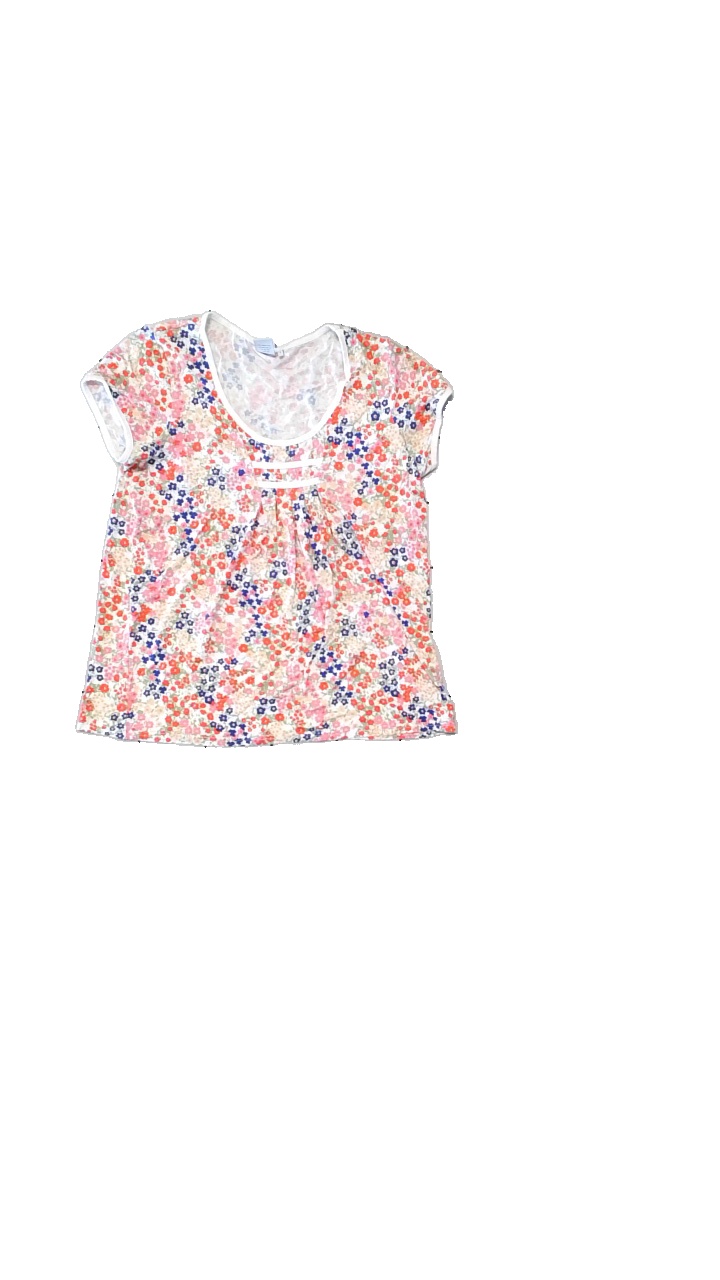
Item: T-shirt (Ladies)
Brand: Isolde
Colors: Pink, Green, Multicolor
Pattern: Floral print
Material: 95% Viscose, 5% Elastane
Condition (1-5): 3
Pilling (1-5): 4
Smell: Minor
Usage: Reuse
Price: <50